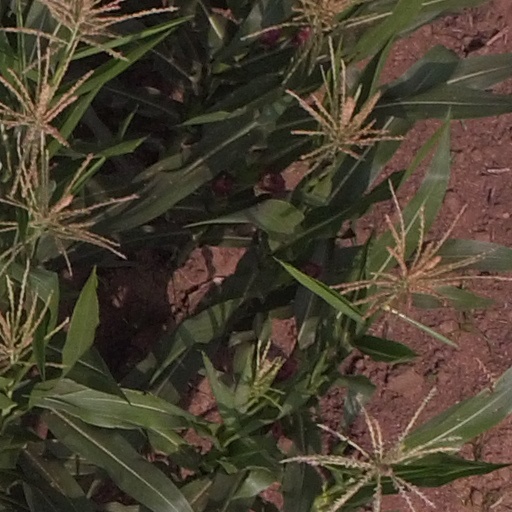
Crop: maize; corn